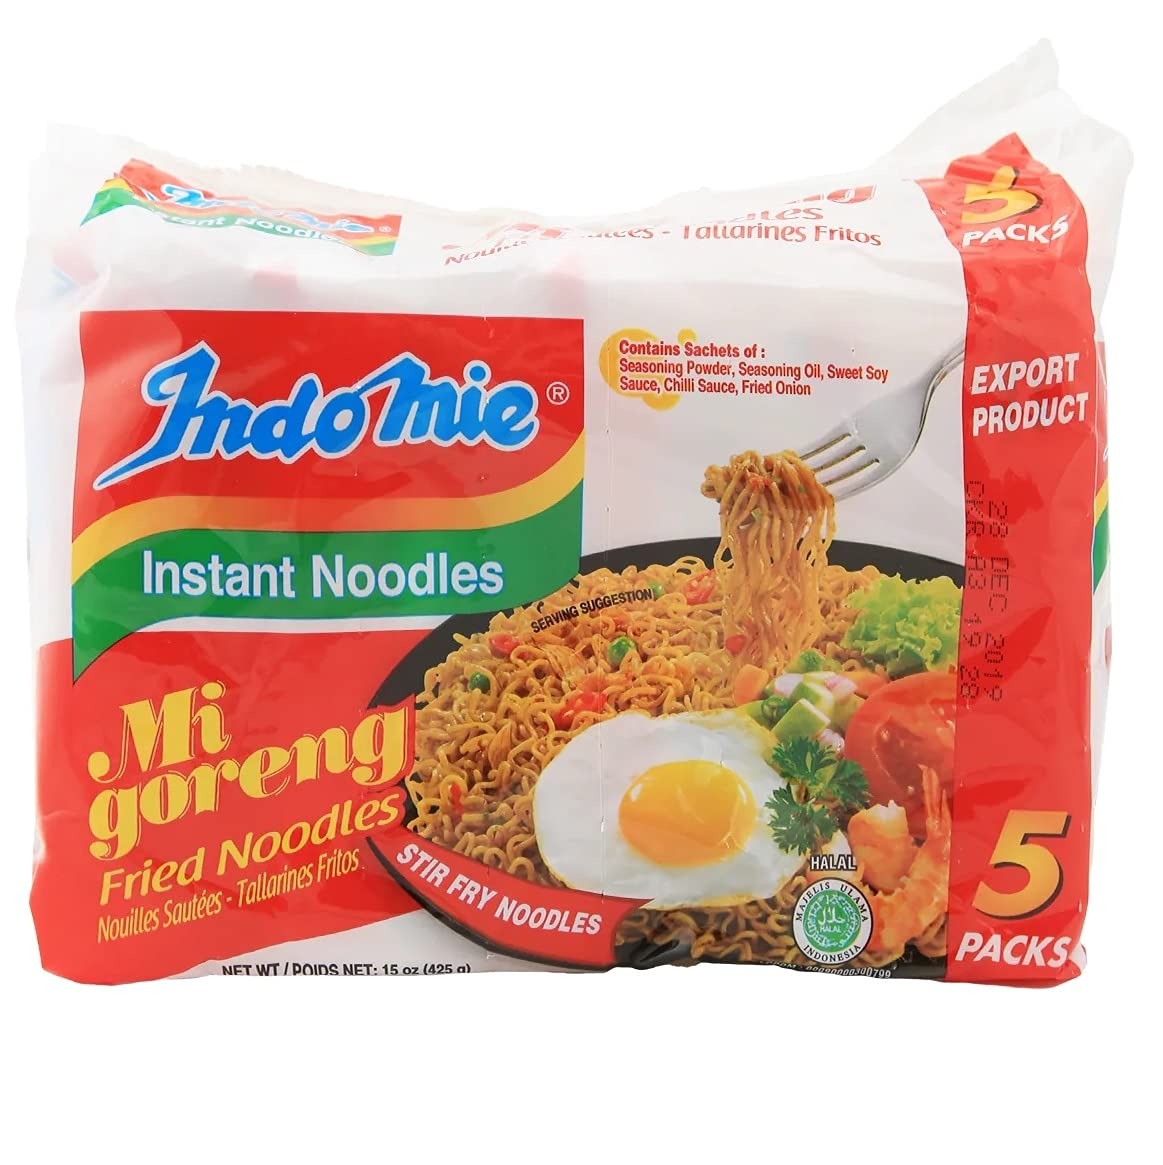
Item Name: Indomie Mi Goreng Instant Stir Fry Noodles, Halal Certified, Original Flavor, 5 Count - Pack of 6
Bullet Point 1: INCLUDES: 30 individually wrapped packets of Indomie Mi Goreng noodles
Bullet Point 2: CALORIES: 390 Calories per serving. Each serving is (1) individual packet
Bullet Point 3: ALLERGEN CALLOUTS: Preservatives, Sesame, Sesame Oil, Soy, Soybean, Wheat
Bullet Point 4: HALAL: 100% Halal certified
Bullet Point 5: COOKING INSTRUCTIONS: Boil noodles for 3 minutes in water. Drain noodles. Empty condiment contents into pan on medium heat. Return noodles into pan and stir fry quickly for 1 - 2 minutes, evenly coating noodles. Enjoy!
Bullet Point 6: Packaging may vary
Value: 90.0
Unit: Ounce

Price: 11.99